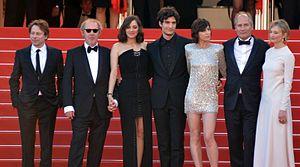
Mathieu Amalric, Arnaud Desplechin, Marion Cotillard, Louis Garrel, Charlotte Gainsbourg, Hyppolite Girardot et Alba Rohrwacher lors de la présentation du film ""Les Fantômes d'Ismaël"" au festival de Cannes."